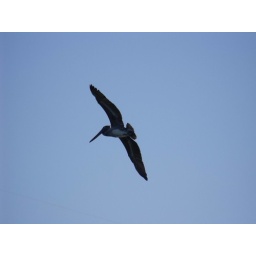
the blue sky wouldn't be as beautiful without pelicans flying around